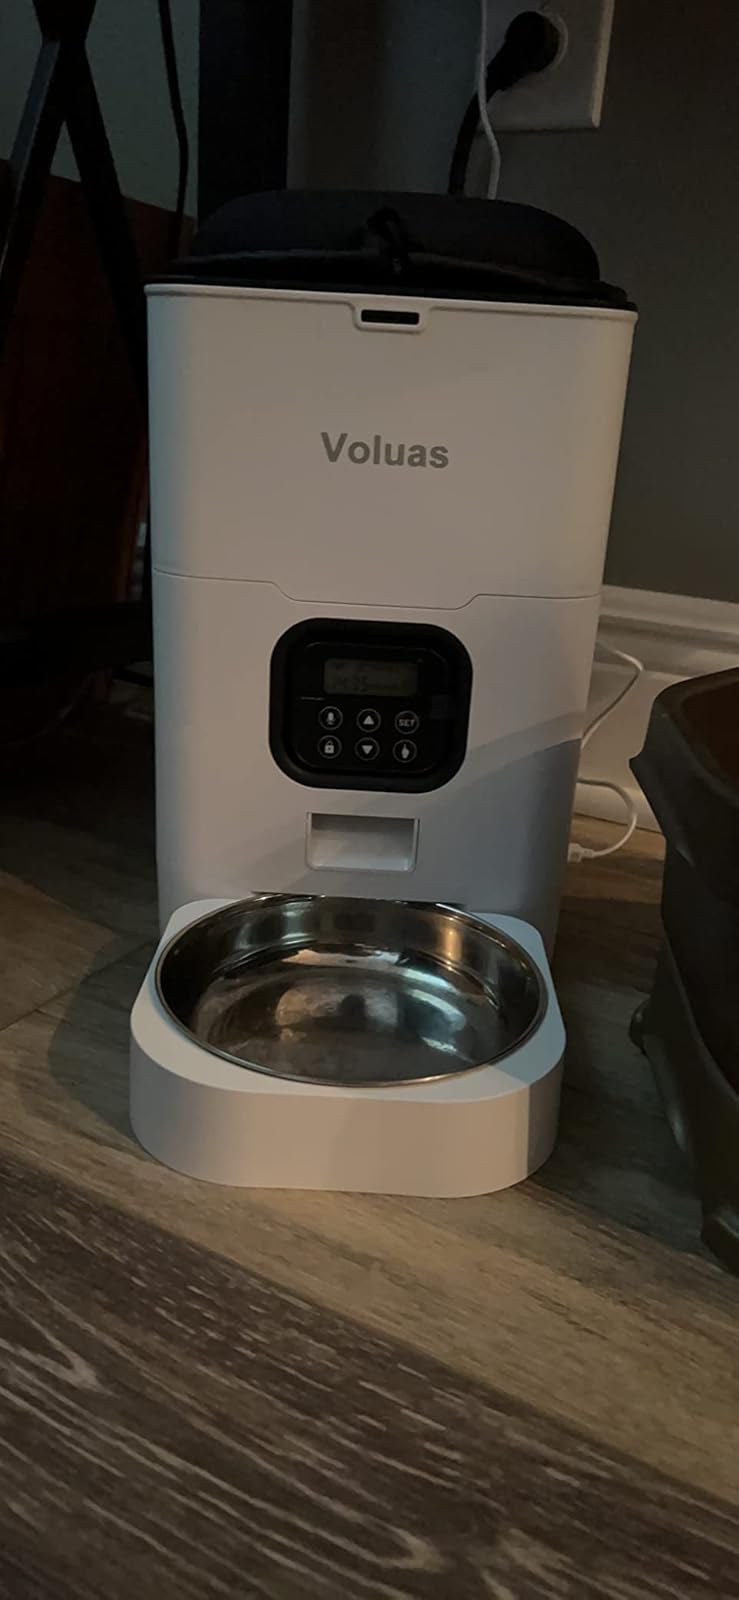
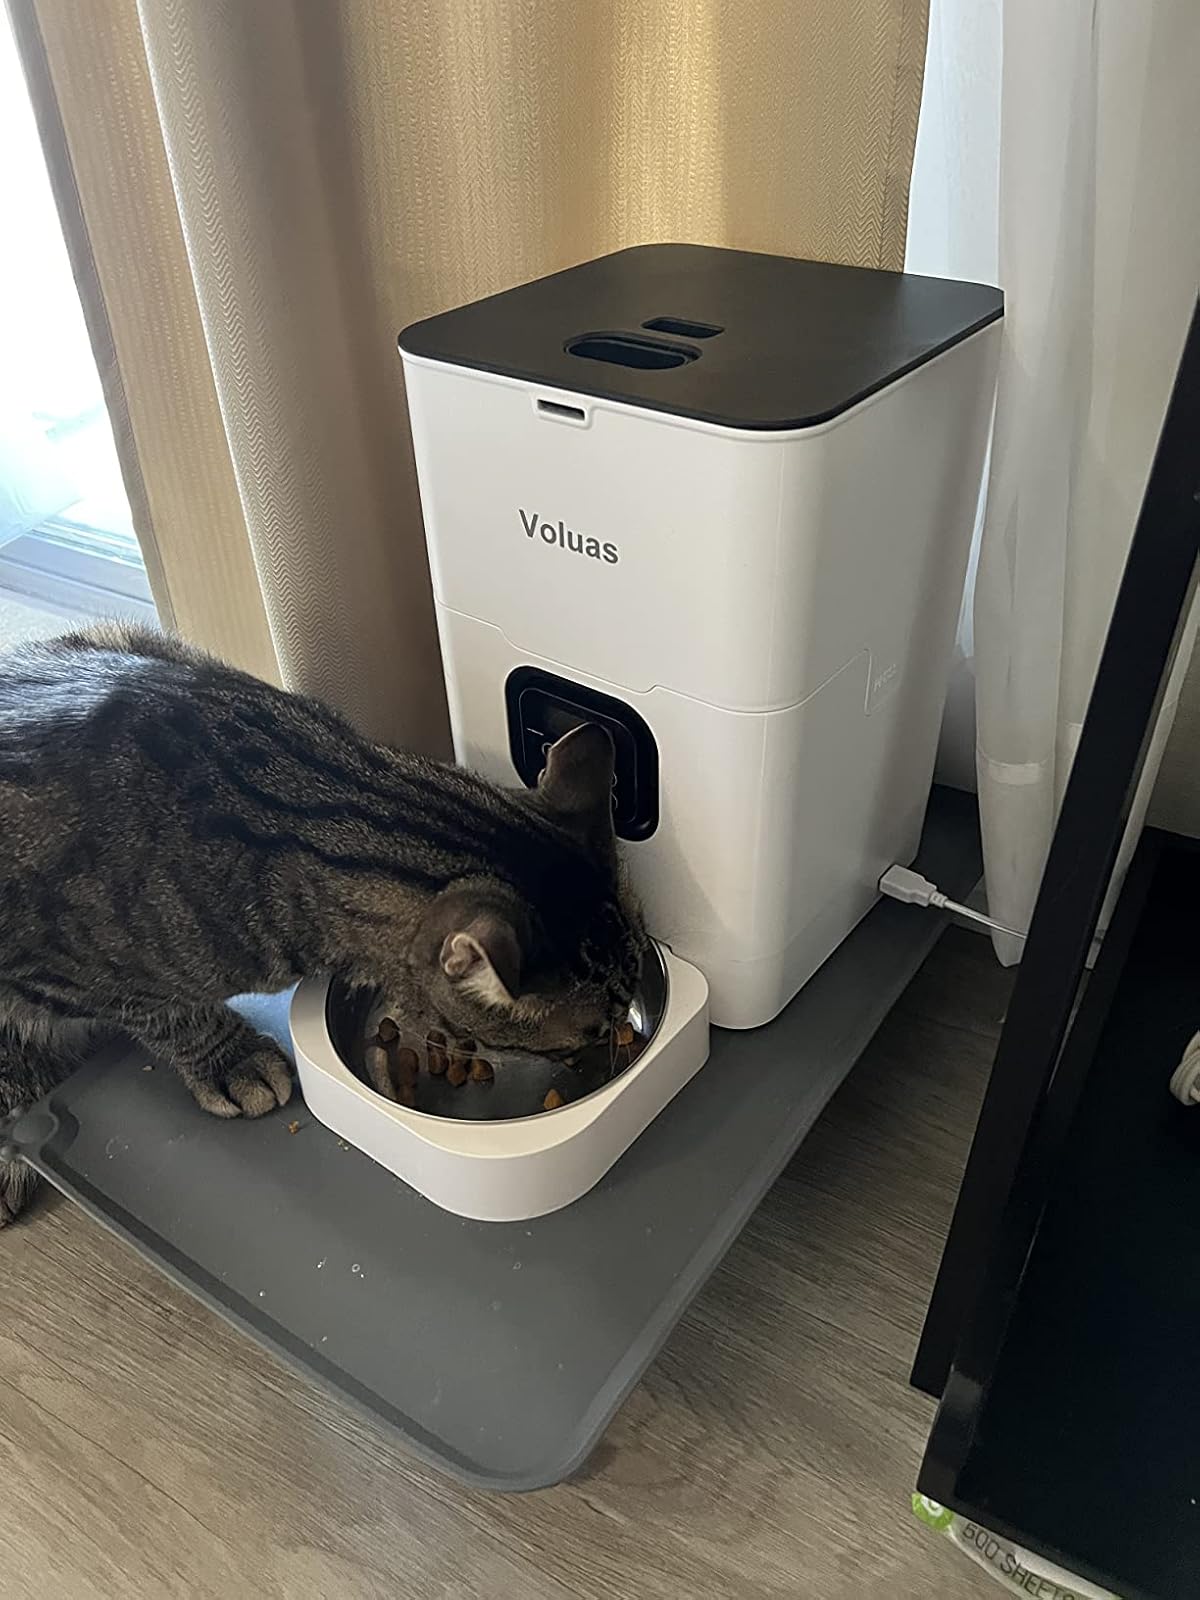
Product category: items_feeder
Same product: yes